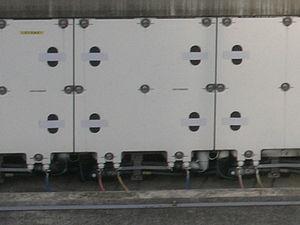
La ligne Shinkansen Chūō est une ligne ferroviaire en construction au Japon entre Tokyo et Osaka-Kōbe via Nagoya et destinée à accueillir des trains maglev. À l'heure actuelle, seule une portion de la ligne existe, dans la préfecture de Yamanashi, où elle sert de piste d'essai pour les trains à sustentation magnétique.